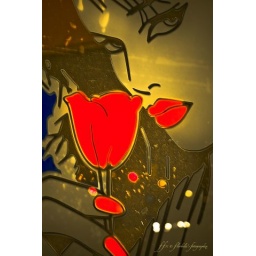
street signage &amp;amp; classic 80s beauty girl advertisement . photography &amp;amp; post processing by me.